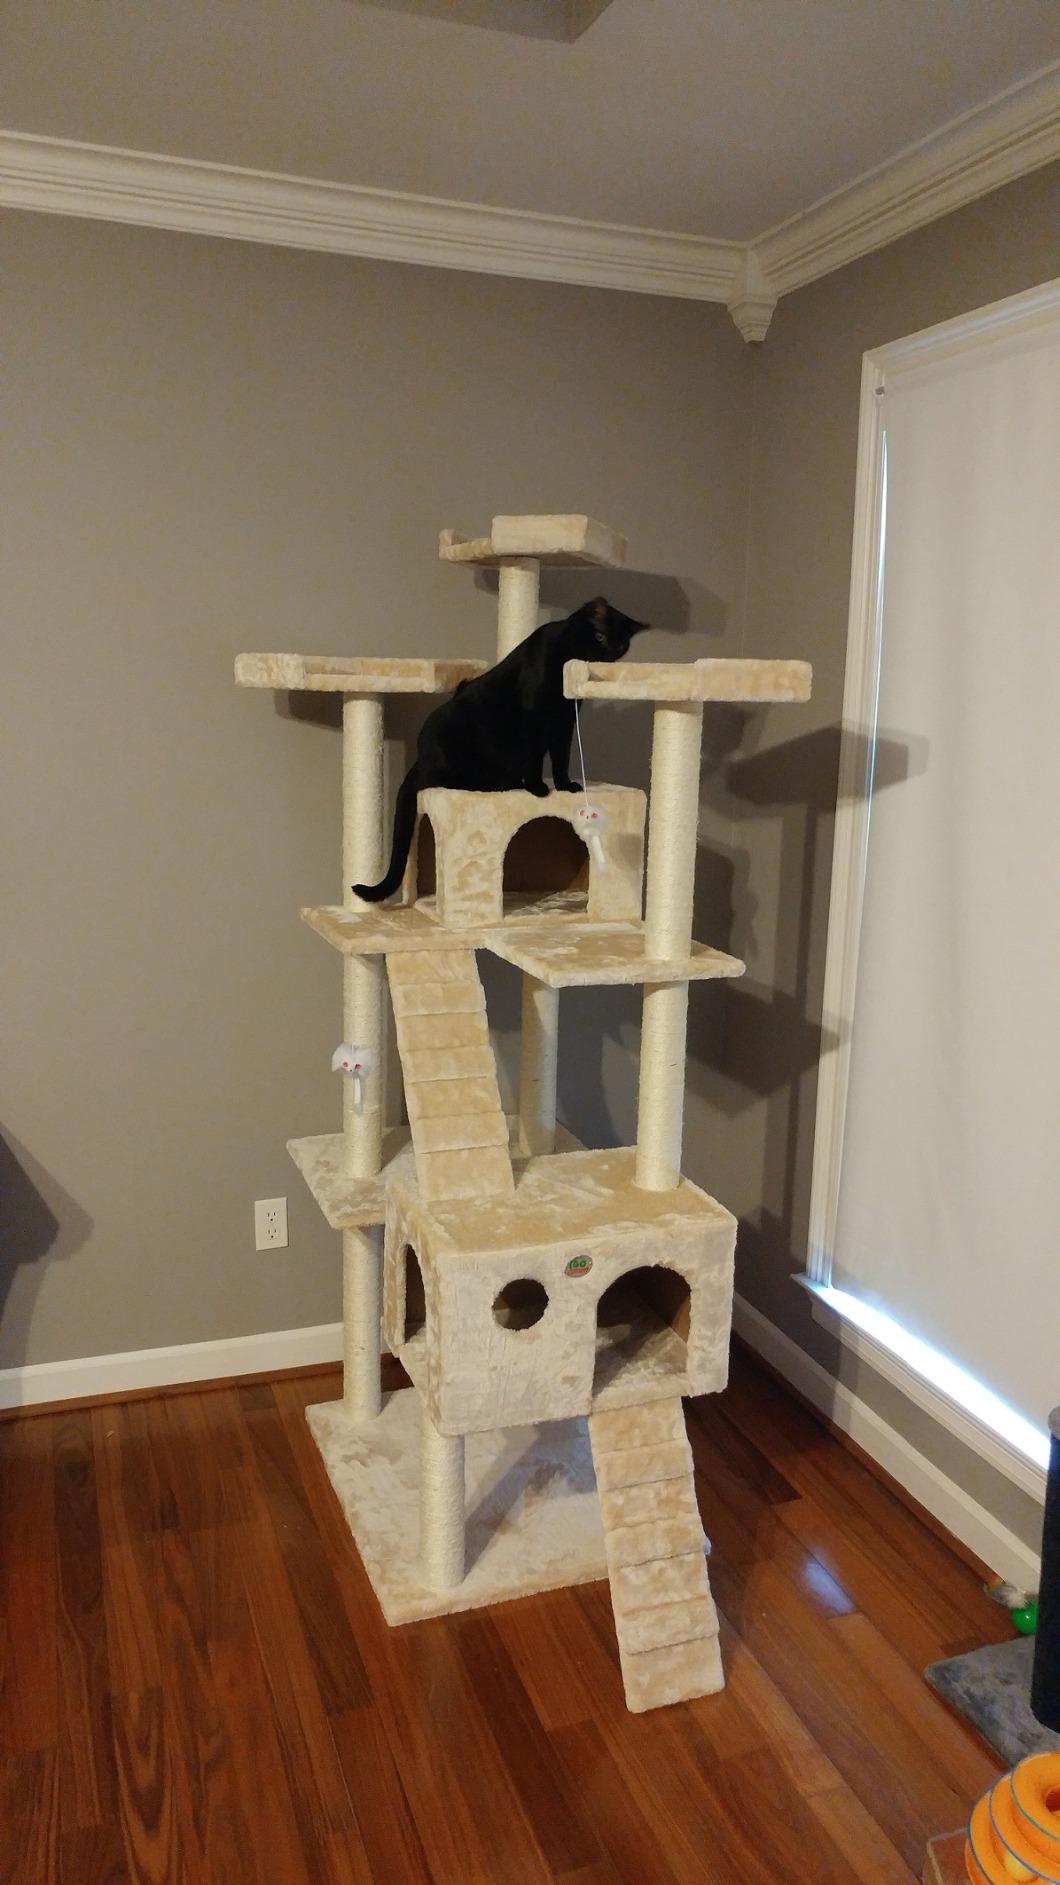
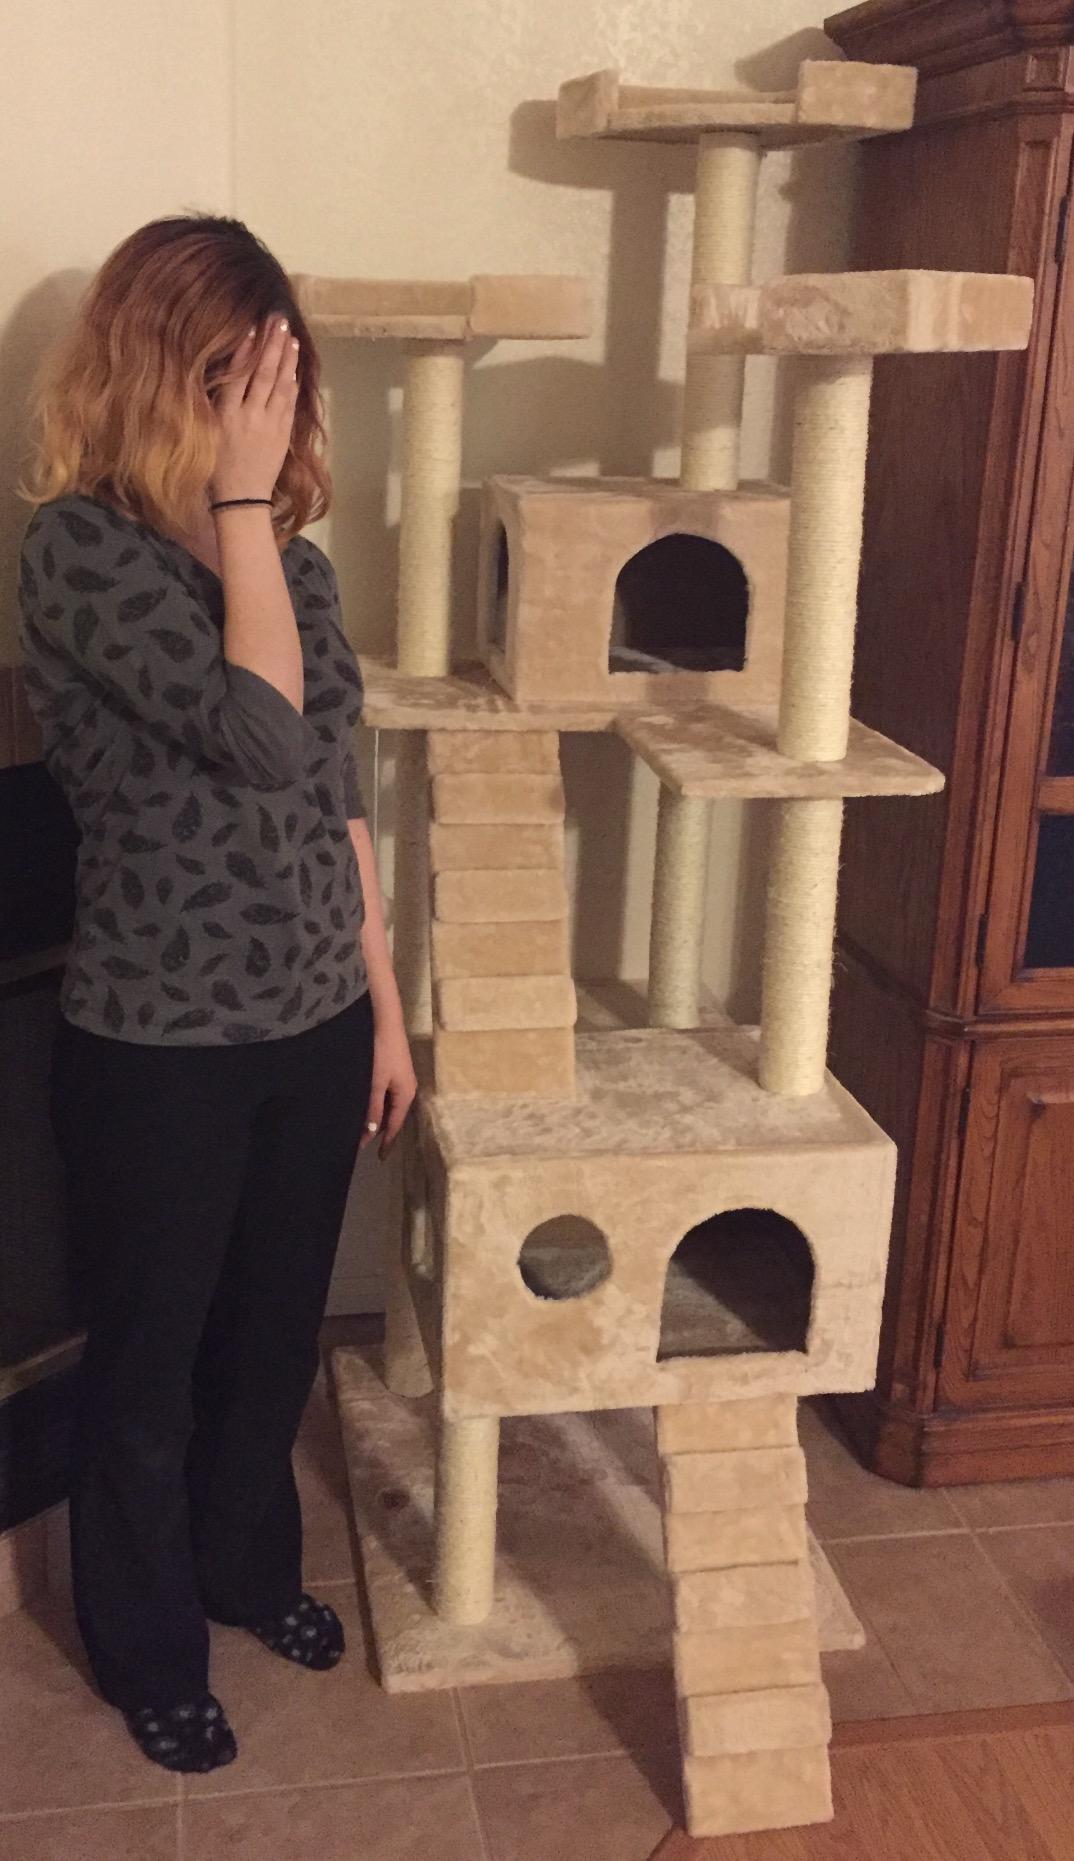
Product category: items_cat tree
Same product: yes